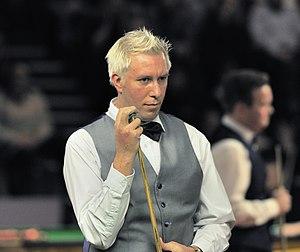
Dominic Dale, né Christopher Dale le 29 décembre 1971 à Coventry en Angleterre, est un joueur de snooker professionnel gallois depuis 1992.